Columbine cup

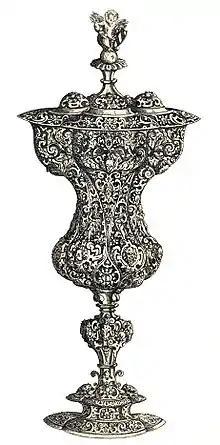
Design for a columbine cup, Georg Wechter, 1579

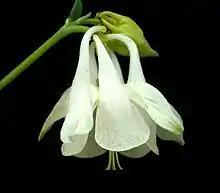
Flower of "Aquilegia vulgaris"

A columbine cup (German: Ackleibecher) is a silver goblet in the shape of a columbine flower ("Aquilegia vulgaris"). They were produced in Nuremberg, Germany, in the sixteenth century, often as masterpieces to demonstrate that a craftsman had the skills necessary to enter a craft guild.